2012 Washington Initiative 502

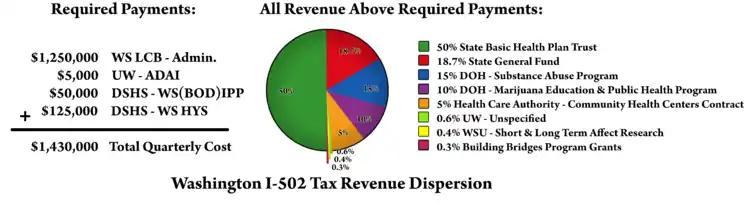
Washington Initiative 502 Section 28 earmarks revenue generated by the law at specific cost amounts for administration of the program. While any and all remaining funds generated over initial costs is to be divided over general public health, drug-abuse treatment, drug-abuse prevention, marijuana research and local research facilities, specifically University of Washington & Washington State University.

Part IV establishes a "dedicated marijuana fund" for all revenue received by the liquor control board, and explicitly earmarks any surplus from this new revenue for health care (55%), drug abuse treatment and education (25%), with 1% for marijuana-related research at University of Washington and Washington State University, most of the remainder going to the state general fund. A March 2012 analysis by the state Office of Financial Management estimated annual revenues above $560 million for the first full year, rising thereafter. February 2011 analysis of the similar Washington House Bill 1550 estimated annual state and county law-enforcement savings of approximately $22 million. OFM's final, official analysis did not include law-enforcement savings, but estimated five-year revenues at approximately $1.9 billion from an assumed retail price of $12 per gram. Proponents of I-502 have posted a pie chart showing annual dollar-per-purpose earmarks, based on these projections.